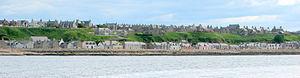
Portessie est une localité de Moray, en Écosse.